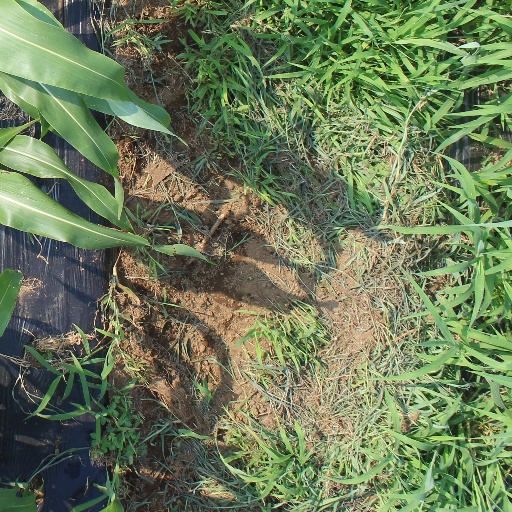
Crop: sorghum